Marija Bursać

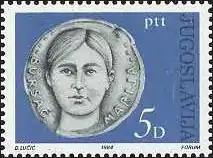
Bursać was commemorated on a 1984 Yugoslav postage stamp.

Tito came to Drvar at the end of January 1943, during a major Axis offensive against the Partisans (code-named "Fall Weiss" in German). After consulting with Đuro Pucar, the head of the KPJ regional committee for Bosanska Krajina, Tito decided to form a Partisan brigade around a battalion of experienced fighters from Drvar. Additional manpower would consist of recovered Partisans who had been wounded or ill, older men not previously in combat units and young male and female volunteers. The four-battalion 10th Krajina Brigade, intended to play a primarily-defensive role at this stage, was established on 4 February 1943; its 800 members included about 120 women. Bursać, one of the volunteers, was assigned to the 2nd Battalion and was transferred to the 3rd Battalion's 3rd Company the following month. Until September 1943, she fought the Ustaše, Germans, Italians, and anti-communist Chetniks around Grahovo, Knin, Vrlika, Livno and Mount Dinara, was commended for her courage and skill in combat, and served as a nurse. In February and March 1943, during the Axis offensive, the brigade experienced constant enemy attacks, food shortages, cold, deep snow and outbreaks of typhus. Emaciated, Bursać was transferred to the military kitchen at brigade headquarters at the beginning of spring; after a month, she was returned to her company at her insistence. When she became ill some time later, Bursać was sent home to recover.